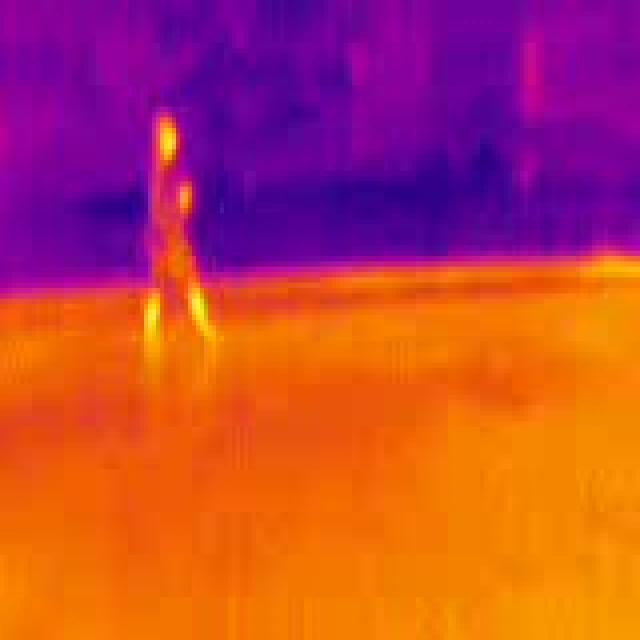
Detected objects:
label: person